White Horse (film)

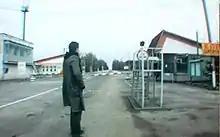
Screenshot from the film

White Horse is a short documentary by filmmakers Maryann DeLeo and Christophe Bisson that features a man (Maxym Surkov) returning to his Ukraine home for the first time in twenty years. Evacuated from the city of Pripyat, Ukraine in 1986 due to the Chernobyl disaster, he has not returned since then. DeLeo is the same filmmaker of the 2004 Academy Award-winning short film "Chernobyl Heart".